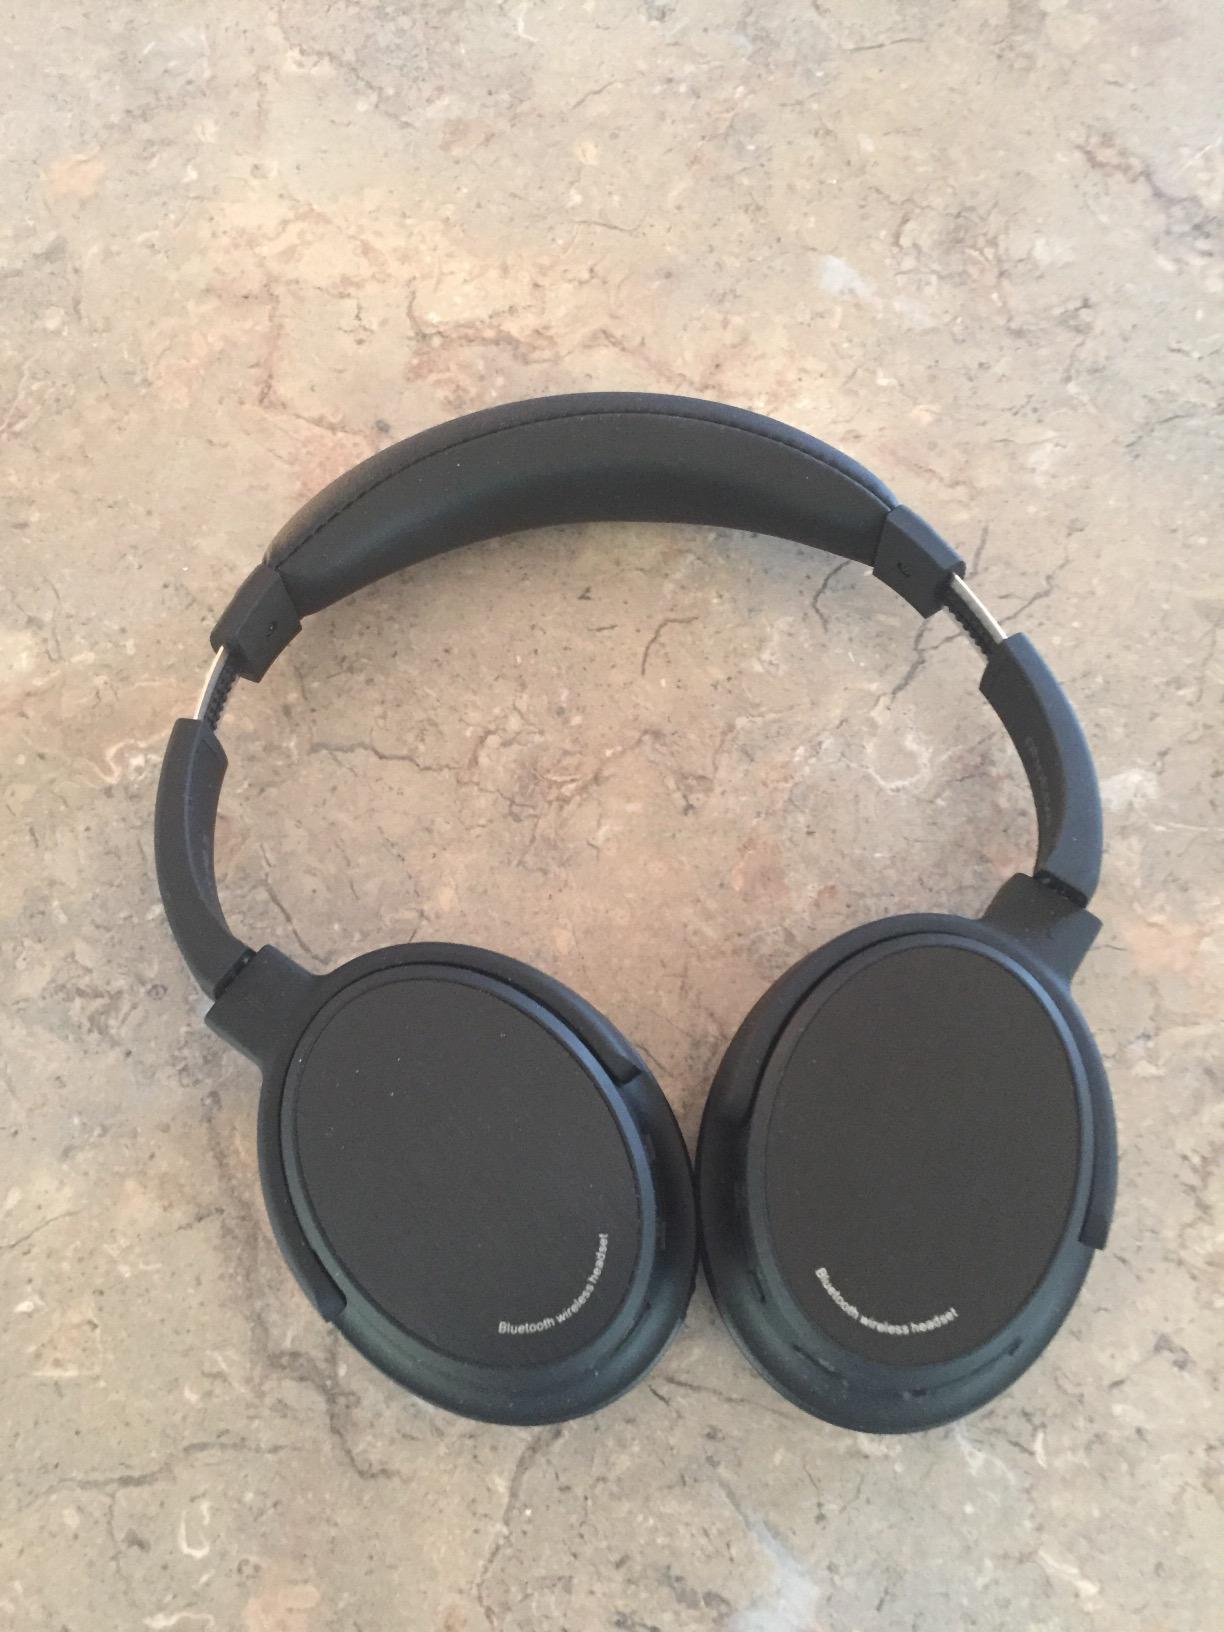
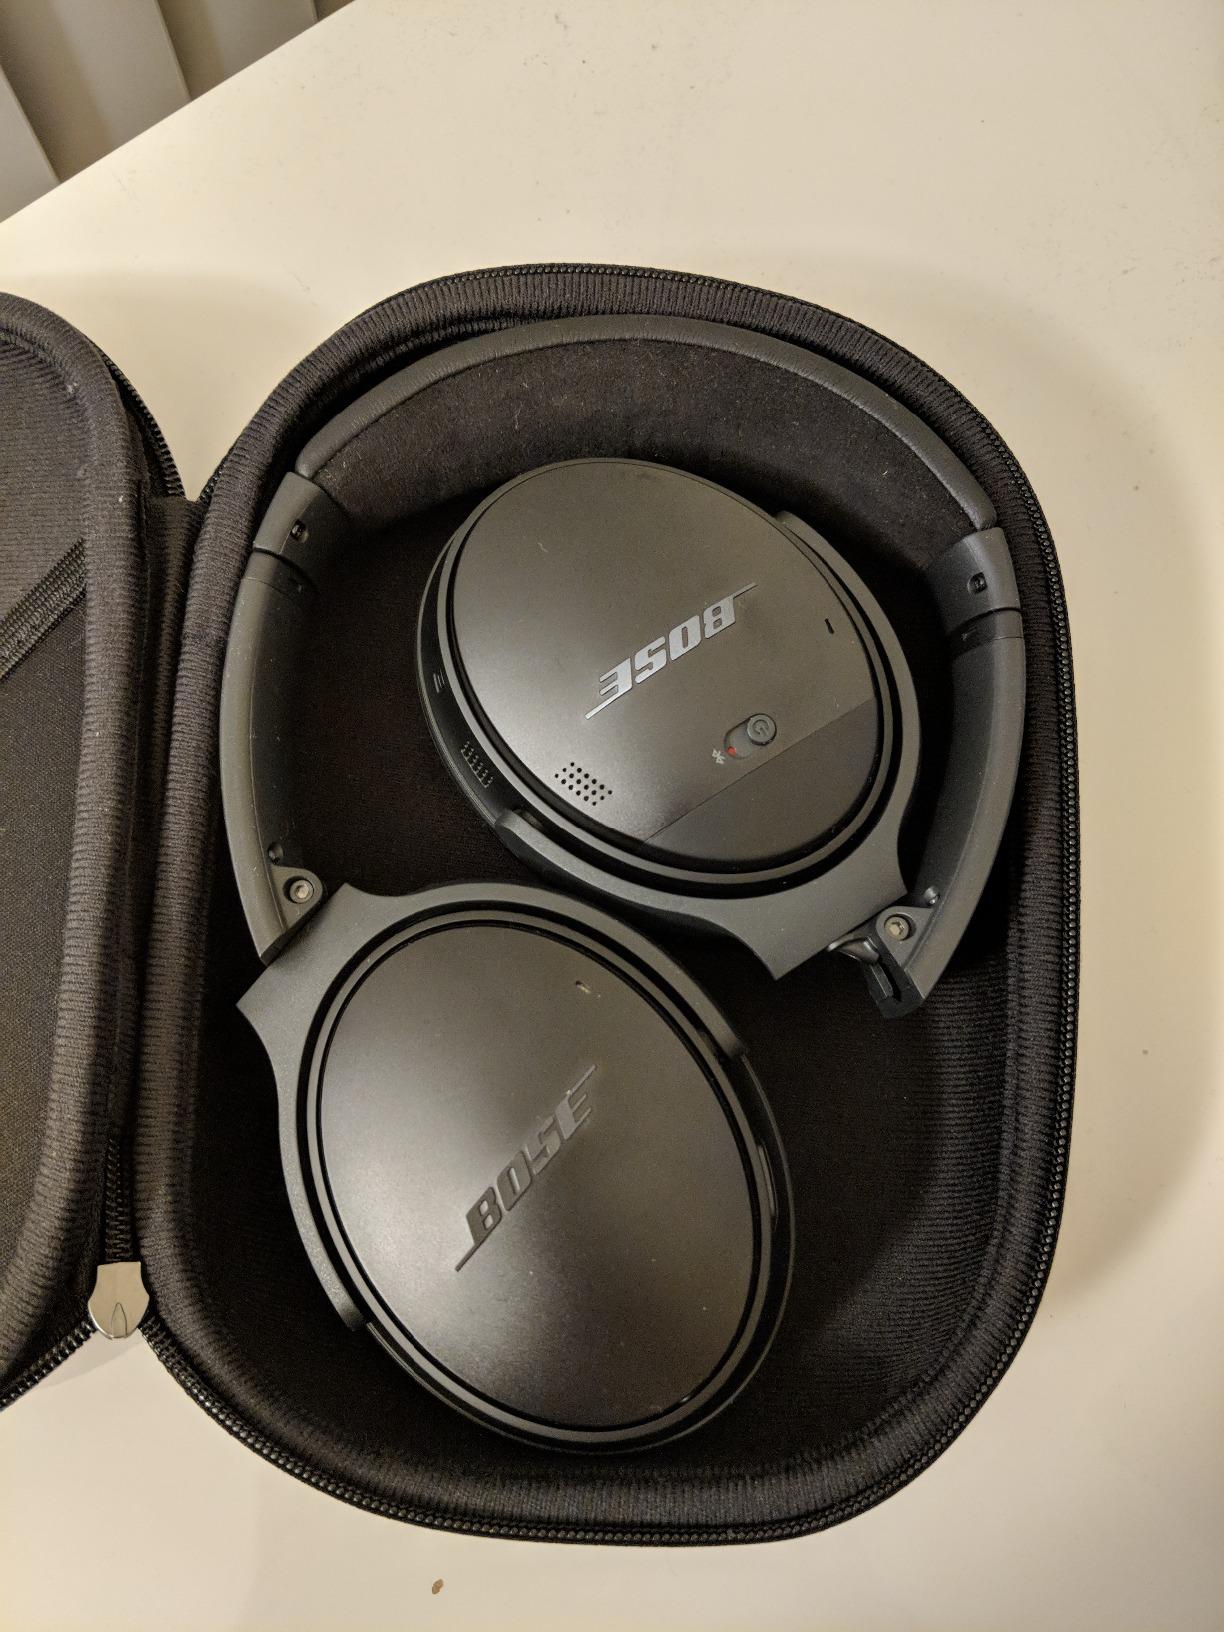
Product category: headphones
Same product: no